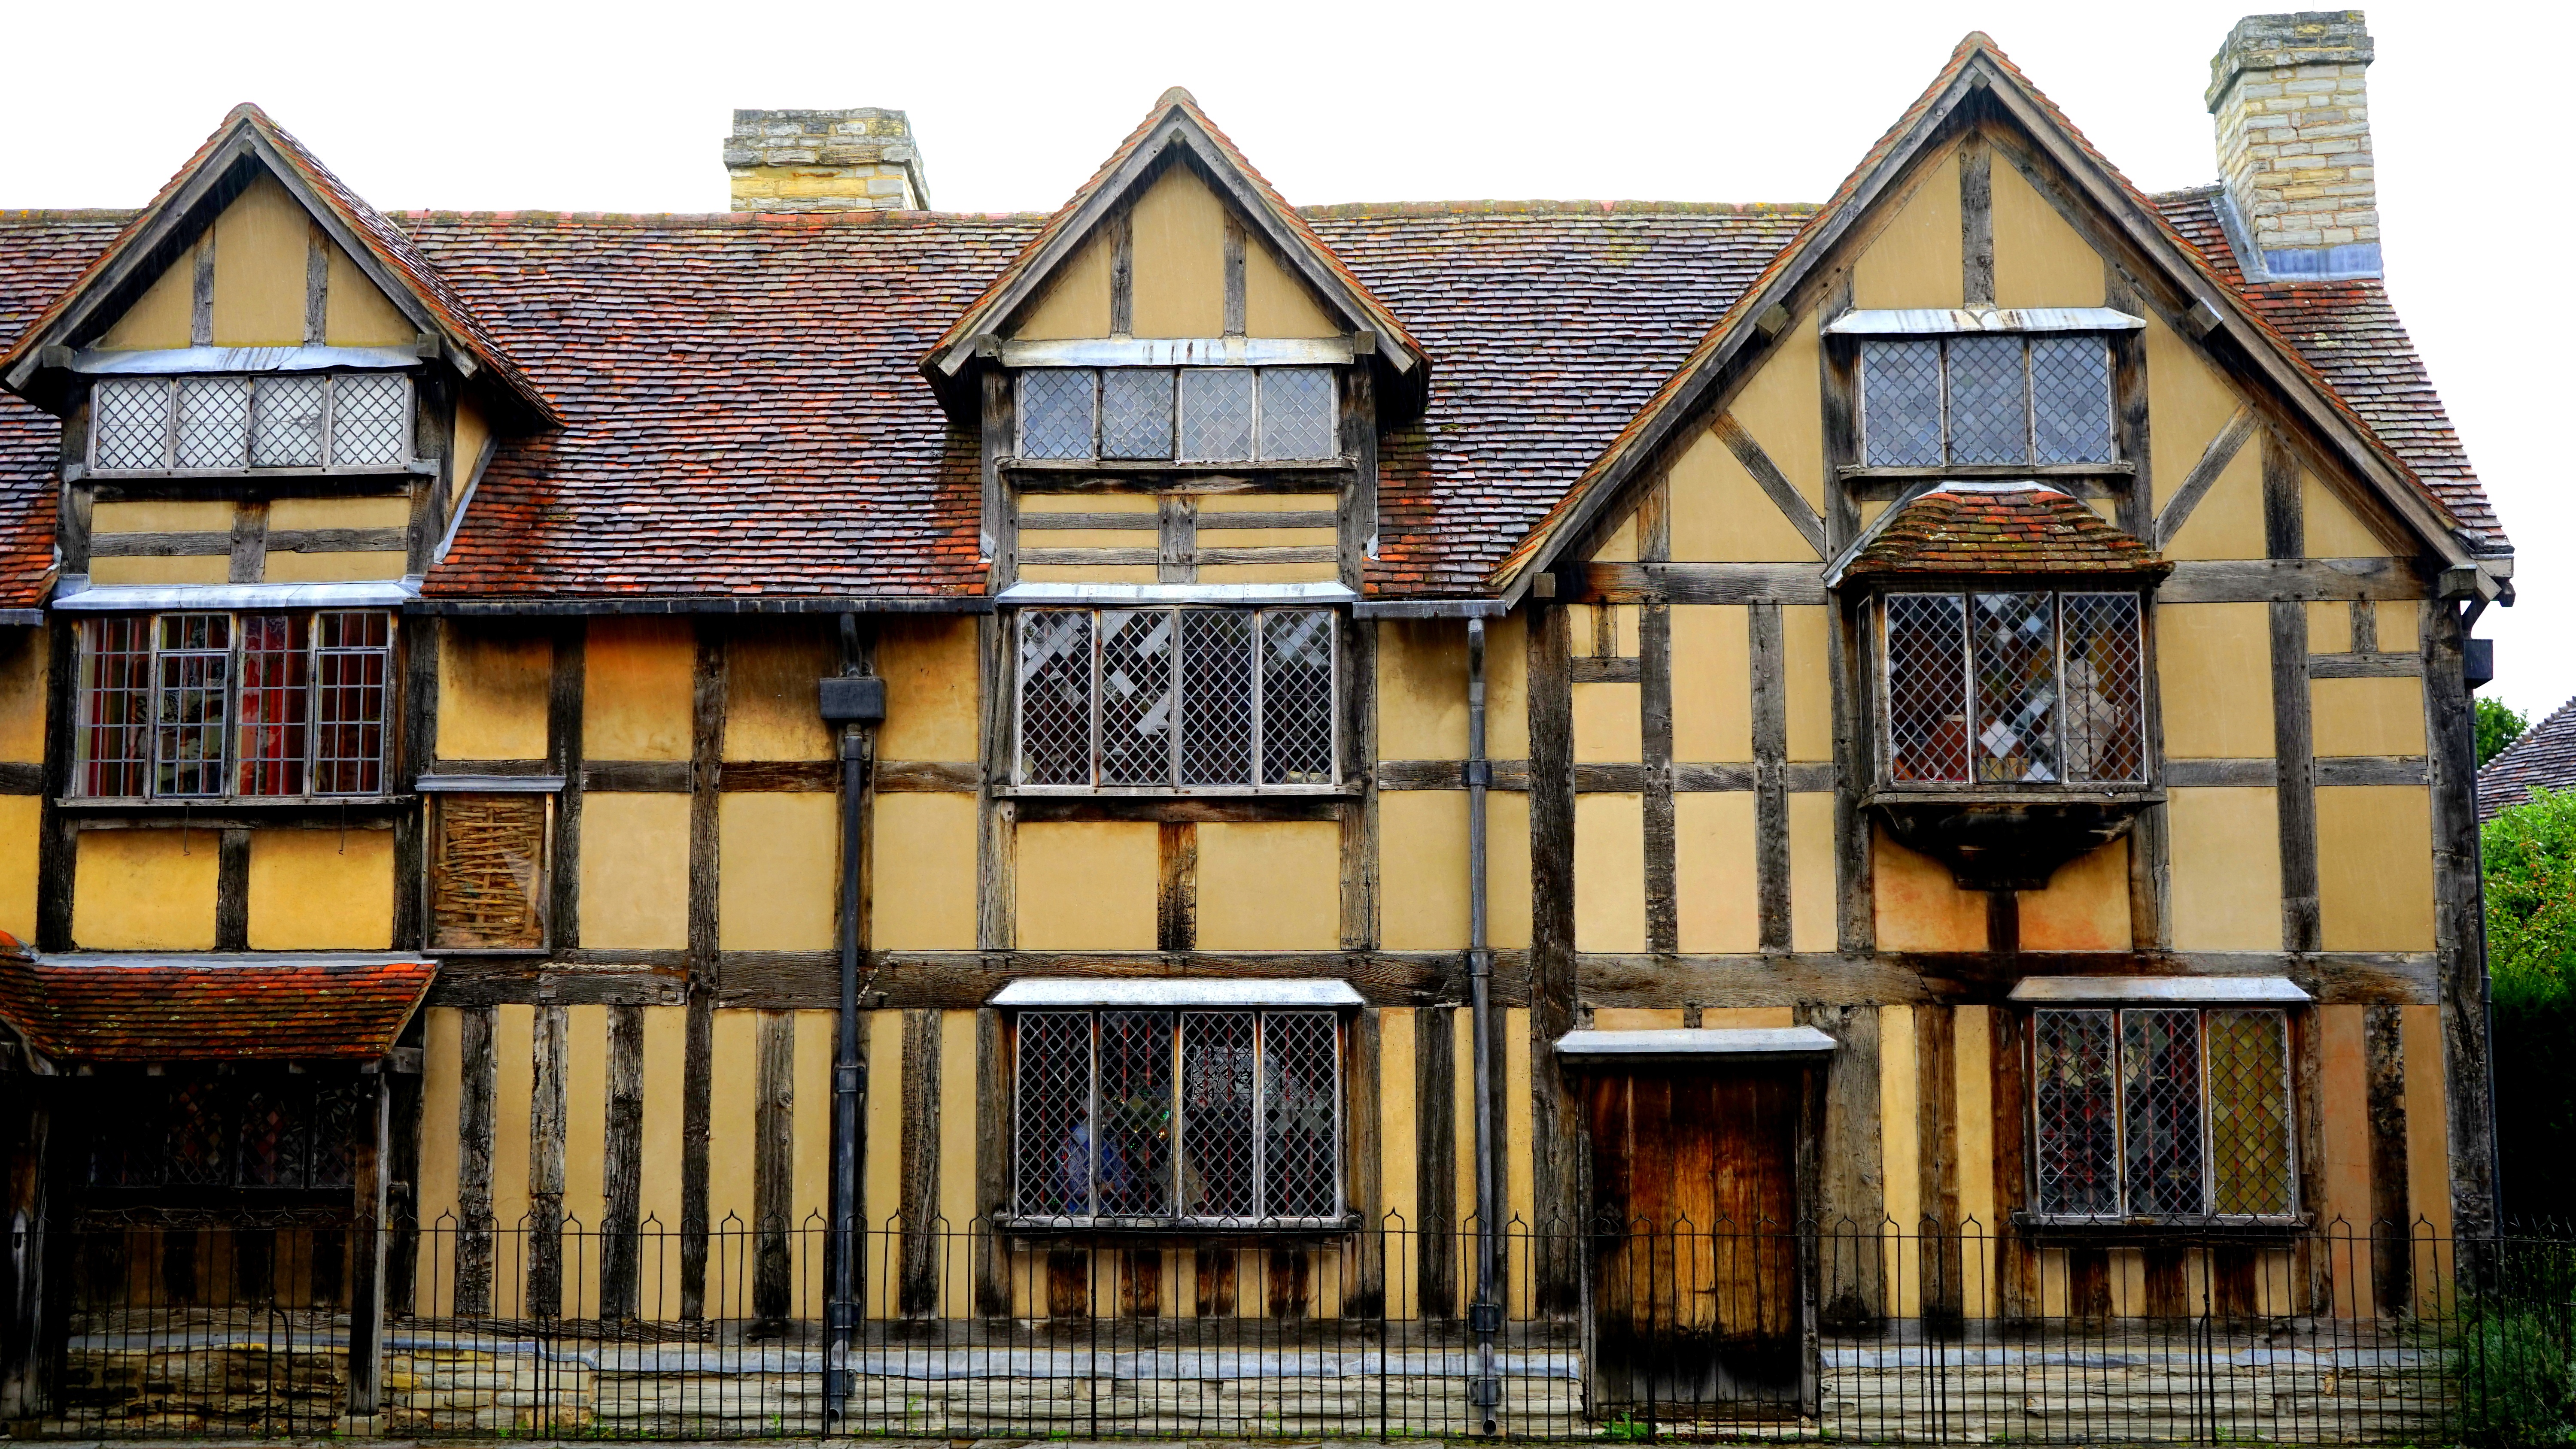
architecture, wood, house, window, town, roof, building, old, home, stone, monument, suburb, cottage, landmark, facade, property, writer, tourism, globe, uk, england, sculpture, theatre, medieval, literature, hamlet, british, culture, history, scene, european, famous, english, britain, united, kingdom, estate, author, anne, warwickshire, century, romeo, traditional, poet, avon, stratford, elizabethan, neighbourhood, plays, shakespeare, birthplace, william shakespeare, william, playwright, juliet, othello, hathaway, residential area